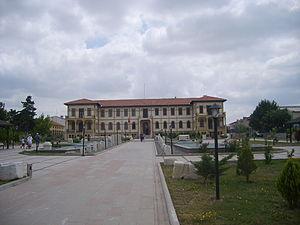
Çorum est une ville de Turquie, préfecture de la province du même nom. En 2014, sa population est estimées à 260 000 habitants.